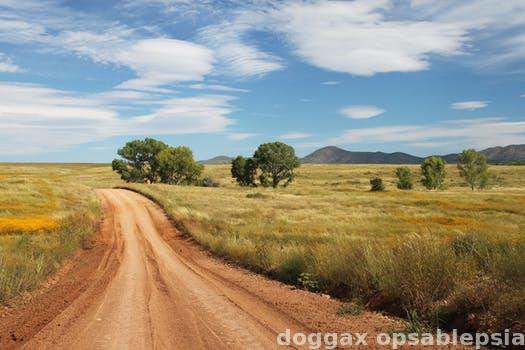
Label: Watermark